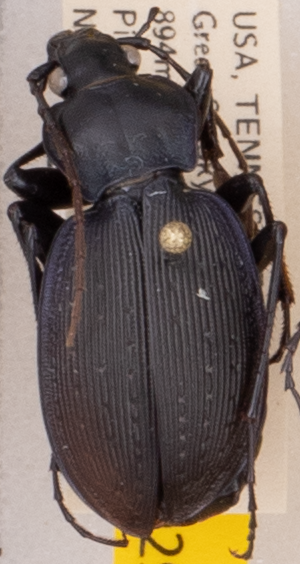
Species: Carabus goryi
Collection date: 2021-07-06
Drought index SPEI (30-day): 0.156
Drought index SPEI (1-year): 0.8
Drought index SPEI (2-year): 2.09